Badung Regency

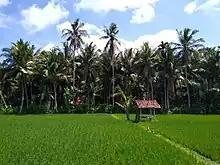
A rice field in Abiansemal

Badung Regency is one of the regencies in Bali Province. This regency is located stretching from the center to the south of Bali Island. Astronomically, the Badung Regency area is located between 8°14' to 8°50' South Latitude and 115°5' to 115°14' East Longitude. Badung Regency has an area of which is divided into six sub-districts with the largest sub-district being Petang District with an area of and the smallest district being Kuta District with an area of .